LuLu

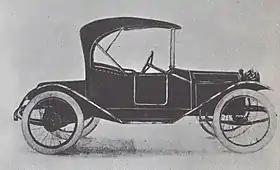
1914 Lulu Cyclecar from Cycle & Automobile Trade Journal

The LuLu cyclecar was produced by the Kearns Motor Truck Company in Beavertown, Snyder County, Pennsylvania from 1914 to 1915.